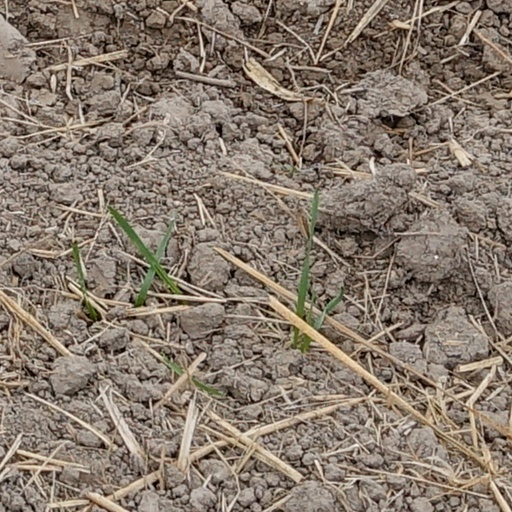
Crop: wheat